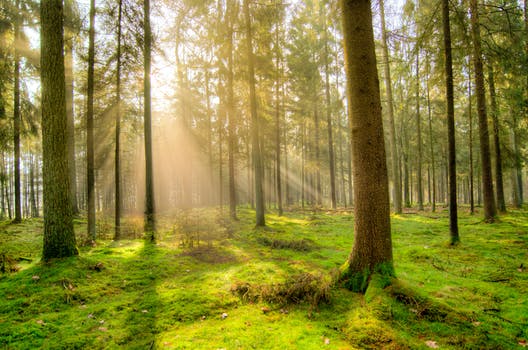
Label: No Watermark